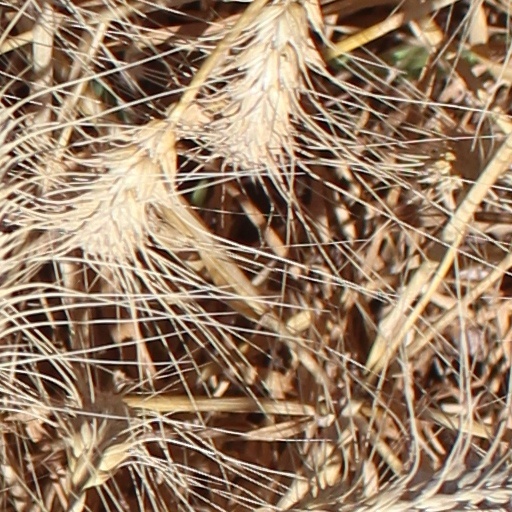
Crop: wheat